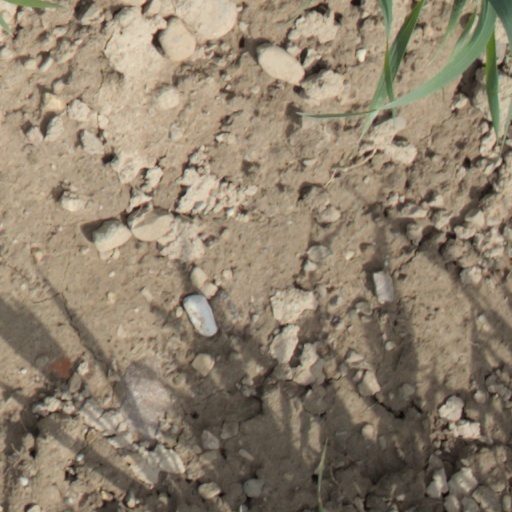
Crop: wheat